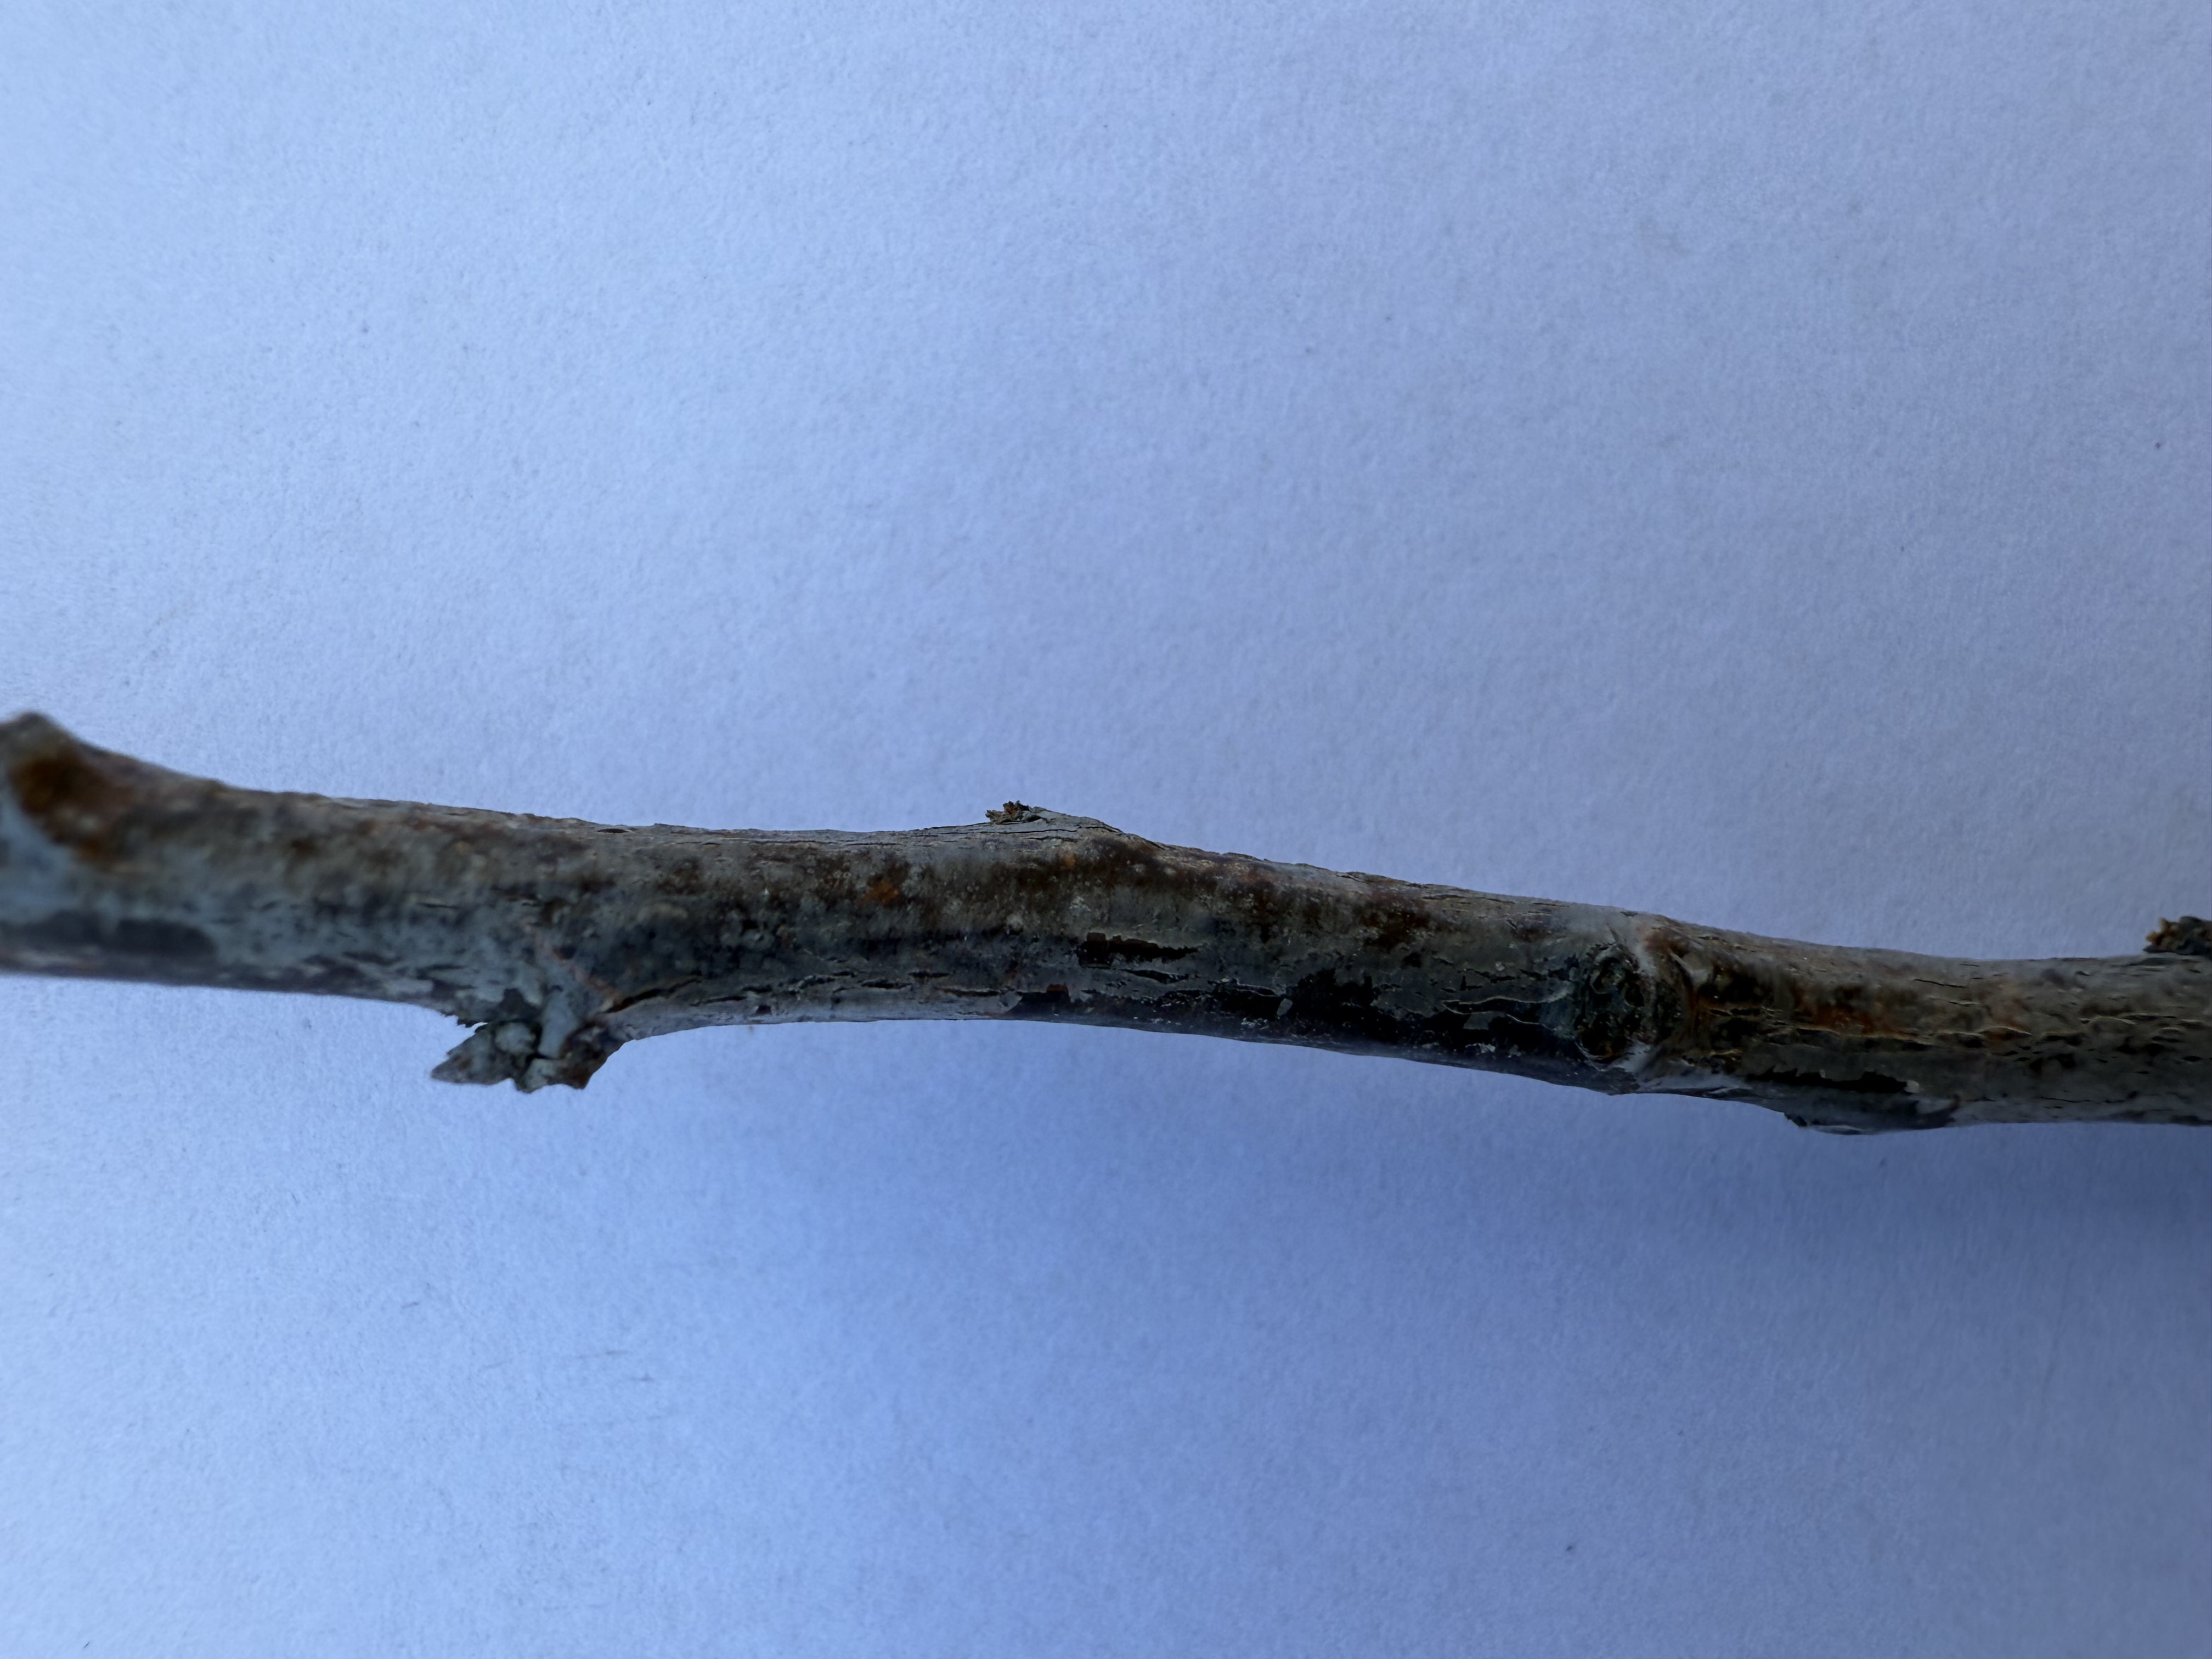
Variety: Black Splendor Plum